Art Alive!

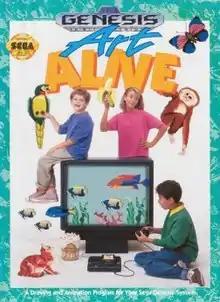
North American cover art

Art Alive! is a paint video game released by Sega for the Sega Genesis in 1991.